Frederiksø

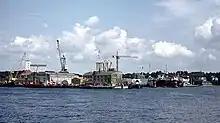
Svendborg Skibsværft on Frederiksø in 1973

Frederiksø is a small island in the port of Svendborg, Denmark, which until 2001 housed Svendborg Skibsværft.